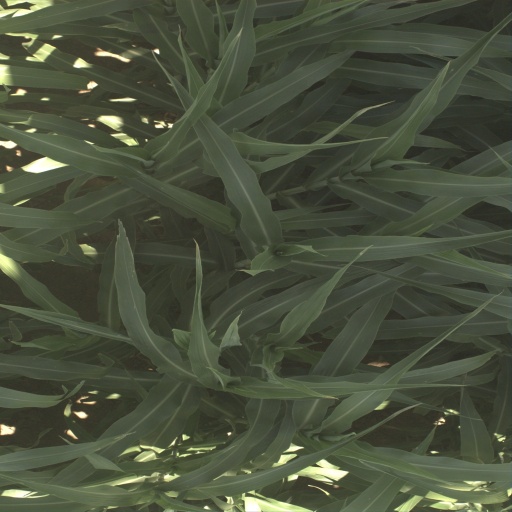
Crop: sorghum